Pontiac Grand Am

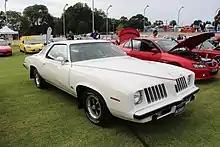
1974 Grand Am hardtop

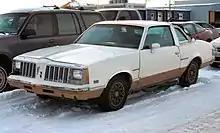
1979 Pontiac Grand Am

Described as "The mid-sized Pontiac with Foreign Intrigue ... American Ingenuity" on the front cover of the four-page 1974 Grand Am brochure that featured a green four-door sedan, only minor styling changes highlighted this year's model including a redesigned nose and grille with 12 openings with horizontal bars. The 1974 Grand Am's rear-end styling was redesigned for the new 5 mph crash standards and had vertical rear taillights with relocated license plate and fuel filler above the bumper. Engine and transmission offerings were the same as 1973, but four-speed manual transmissions were no longer offered in California, where only the Turbo Hydra-matic automatic was available. Inside, the genuine African crossfire mahogany trim on the instrument panel was replaced by a simulated material due to delamination problems on the 1973 models but the real wood was continued on the center console, optional console clock, and radio bezel.